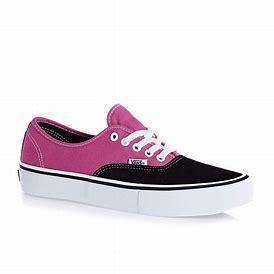
Brand: Vans
Model: Authentic Skate